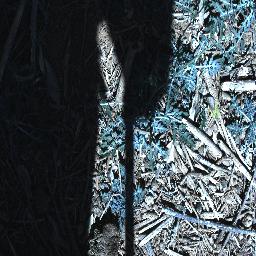
Label: parthenium